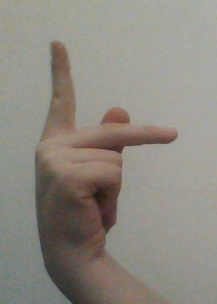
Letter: dha